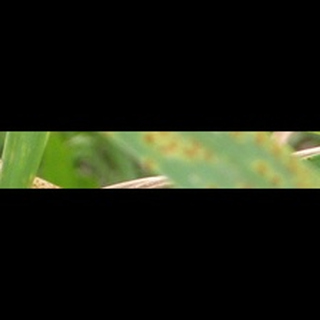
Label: wheat_brown_rust